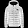
Label: Coat